Aptenodytes ridgeni

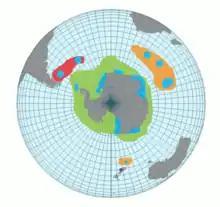
Map showing the location of Ridgen's penguin finds (purple), together with current ranges of emperor penguins (green) and king penguins (red and orange). Breeding colonies are light blue.

Aptenodytes ridgeni, also referred to as Ridgen's penguin, is an extinct species of penguin from the Pliocene of New Zealand. It was intermediate in size between its living congeners, standing an estimated 90–100 cm tall. The remains were first found in 1968 on a Canterbury region beach by 11-year-old schoolboy Alan Ridgen.